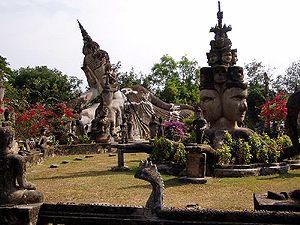
Le Parc du Bouddha est un parc situé à 25 kilomètres à l'Est de Vientiane, au Laos. Il contient environ 200 statues bouddhistes et hindoues en béton.